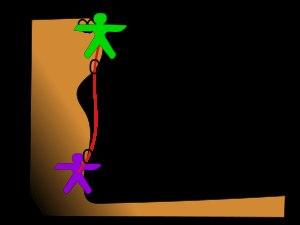
L’escalade, ou grimpe, parfois appelée varappe, est une pratique et un sport consistant à progresser le long d'une paroi pour atteindre le haut d'un relief ou d'une structure artificielle par un cheminement appelé voie, avec ou sans aide de matériel. Le terrain de pratique va des blocs de faible hauteur aux parois de plusieurs centaines de mètres, en passant par les murs d'escalade. Le pratiquant est couramment appelé « grimpeur ».